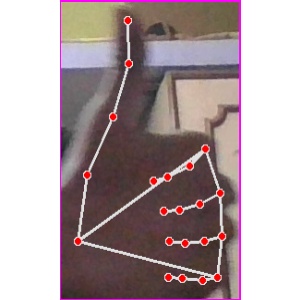
अक्षर: थ